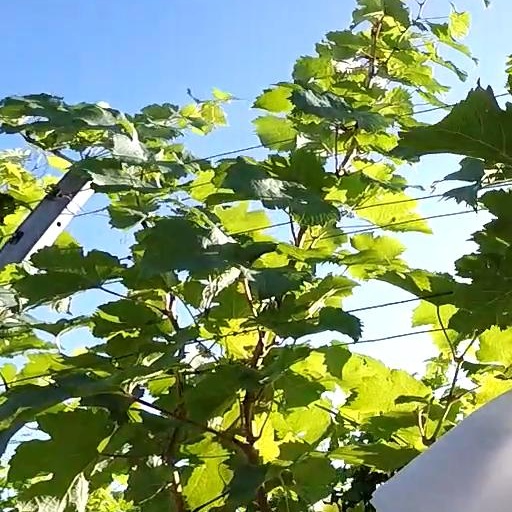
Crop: grape